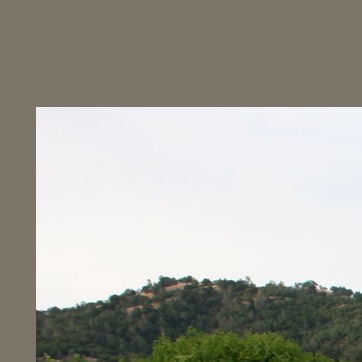
Material: sky